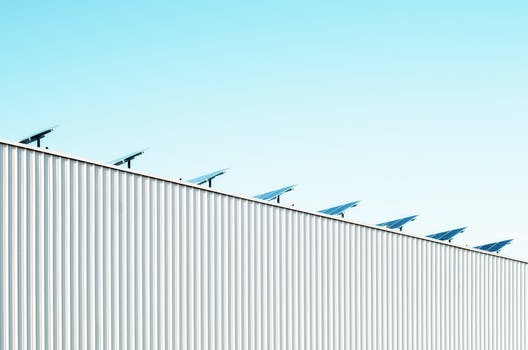
Label: No Watermark